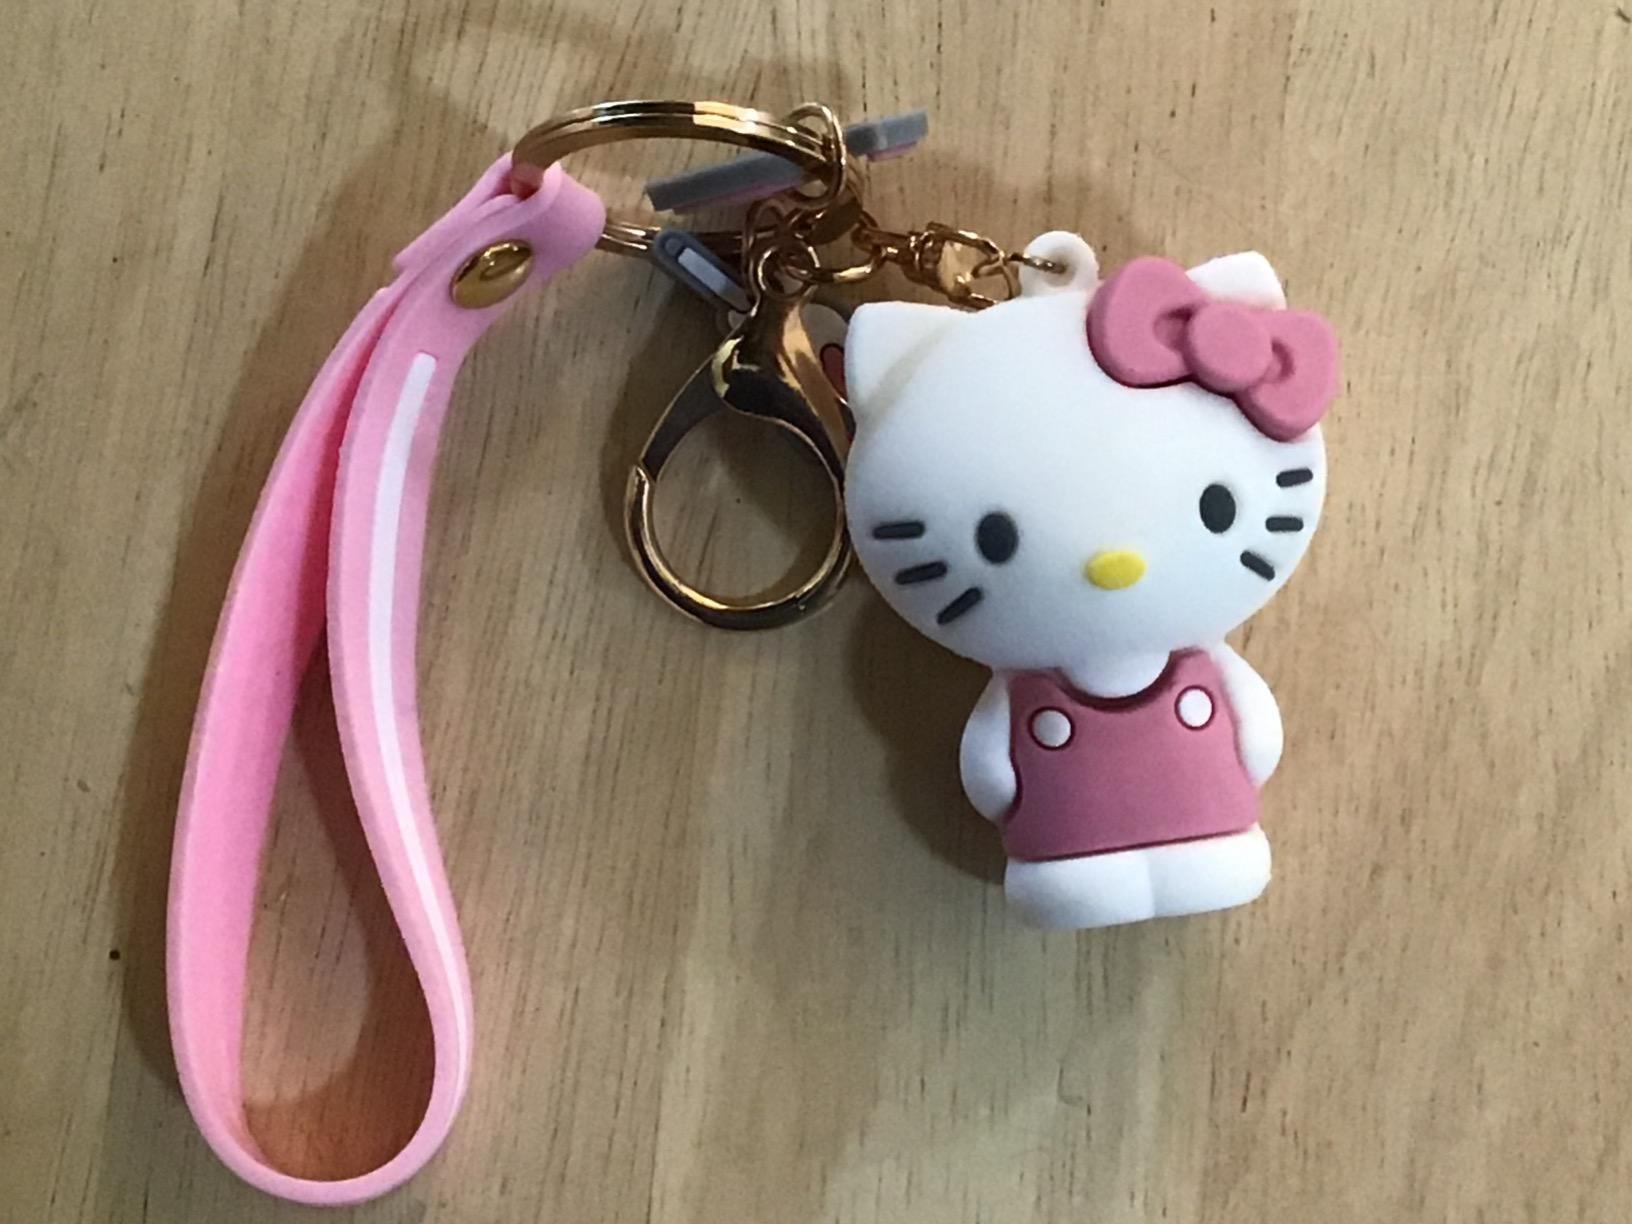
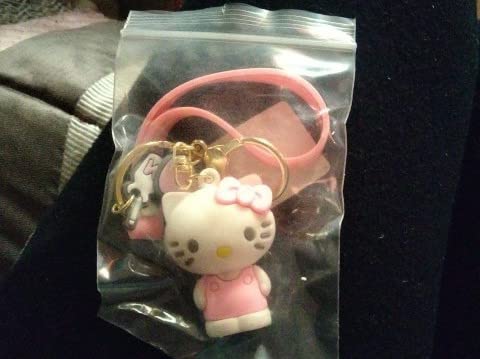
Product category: accessories_keychain
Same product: no